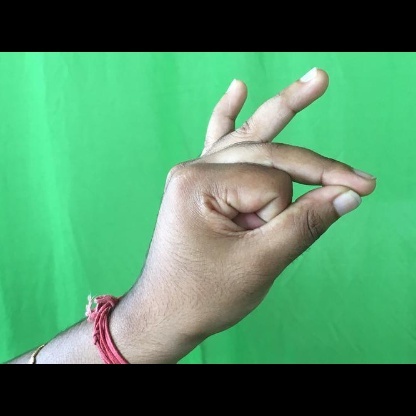
Mudra: Bramaram